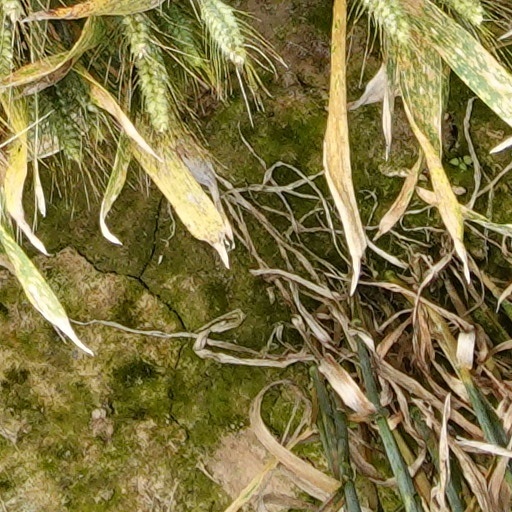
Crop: wheat